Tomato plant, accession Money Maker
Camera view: vertical (180 deg); turntable rotation: 270 degrees
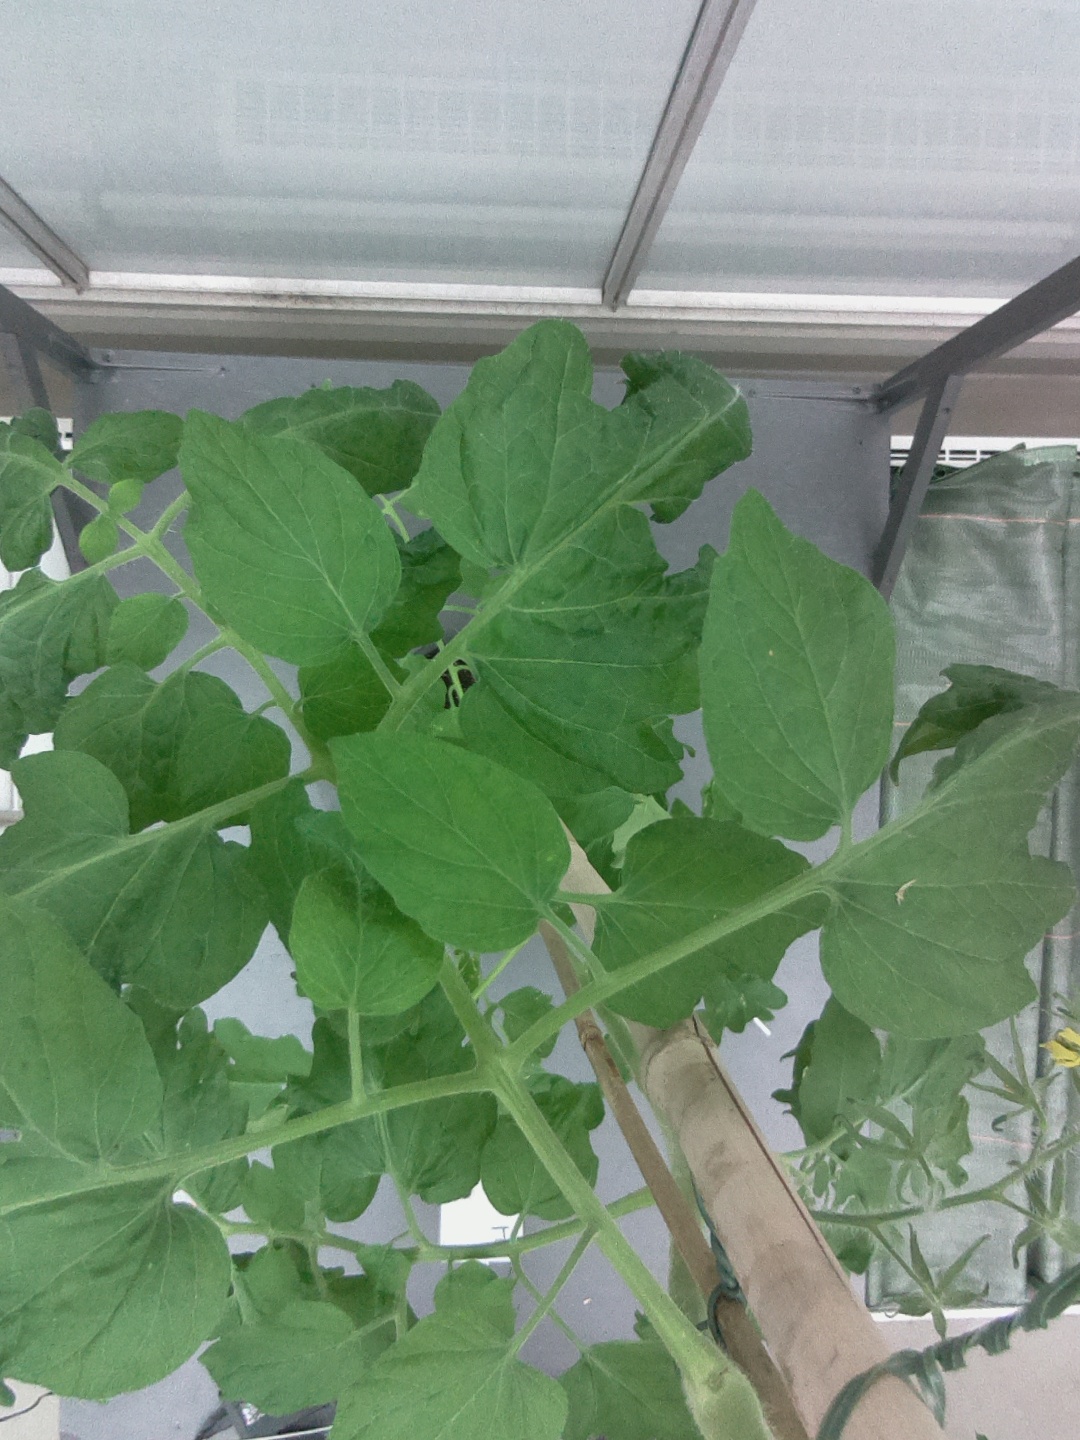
BBCH growth stage 70: Fruits at the main stem or branches visibles